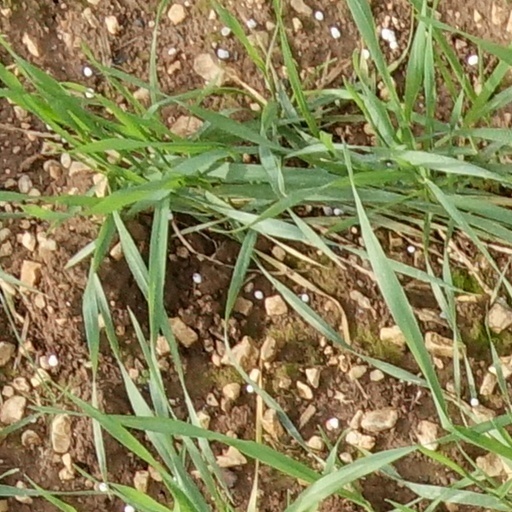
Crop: wheat